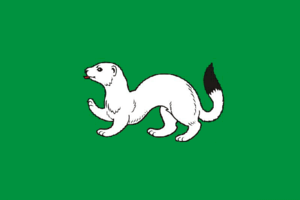
Tara (Rusland)
Tara er en by i Omsk oblast i Rusland. Den ligger ca. 220 km nord-nordøst for Omsk, ved floden Irtysj. Byen har 28.116 indbyggere.